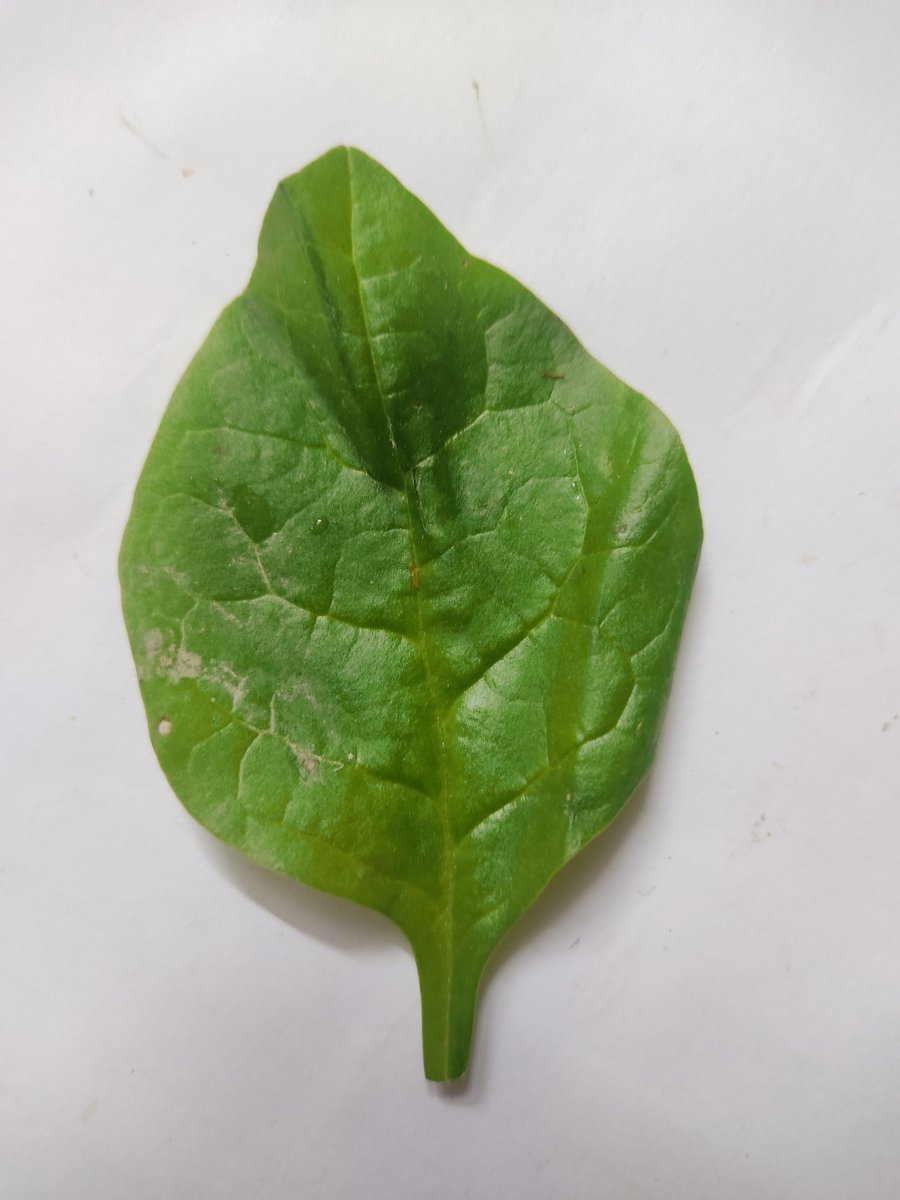
Label: Healthy-Leaf